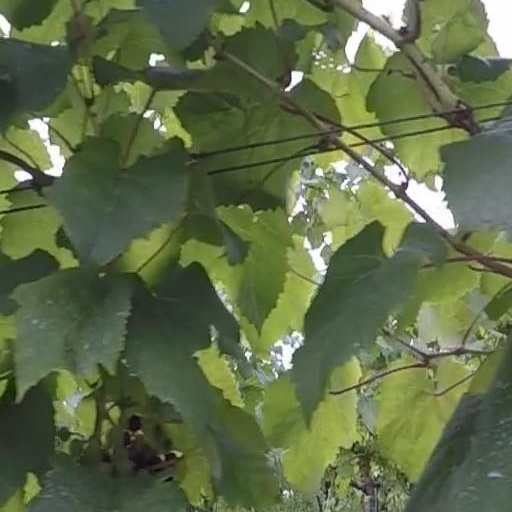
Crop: grape